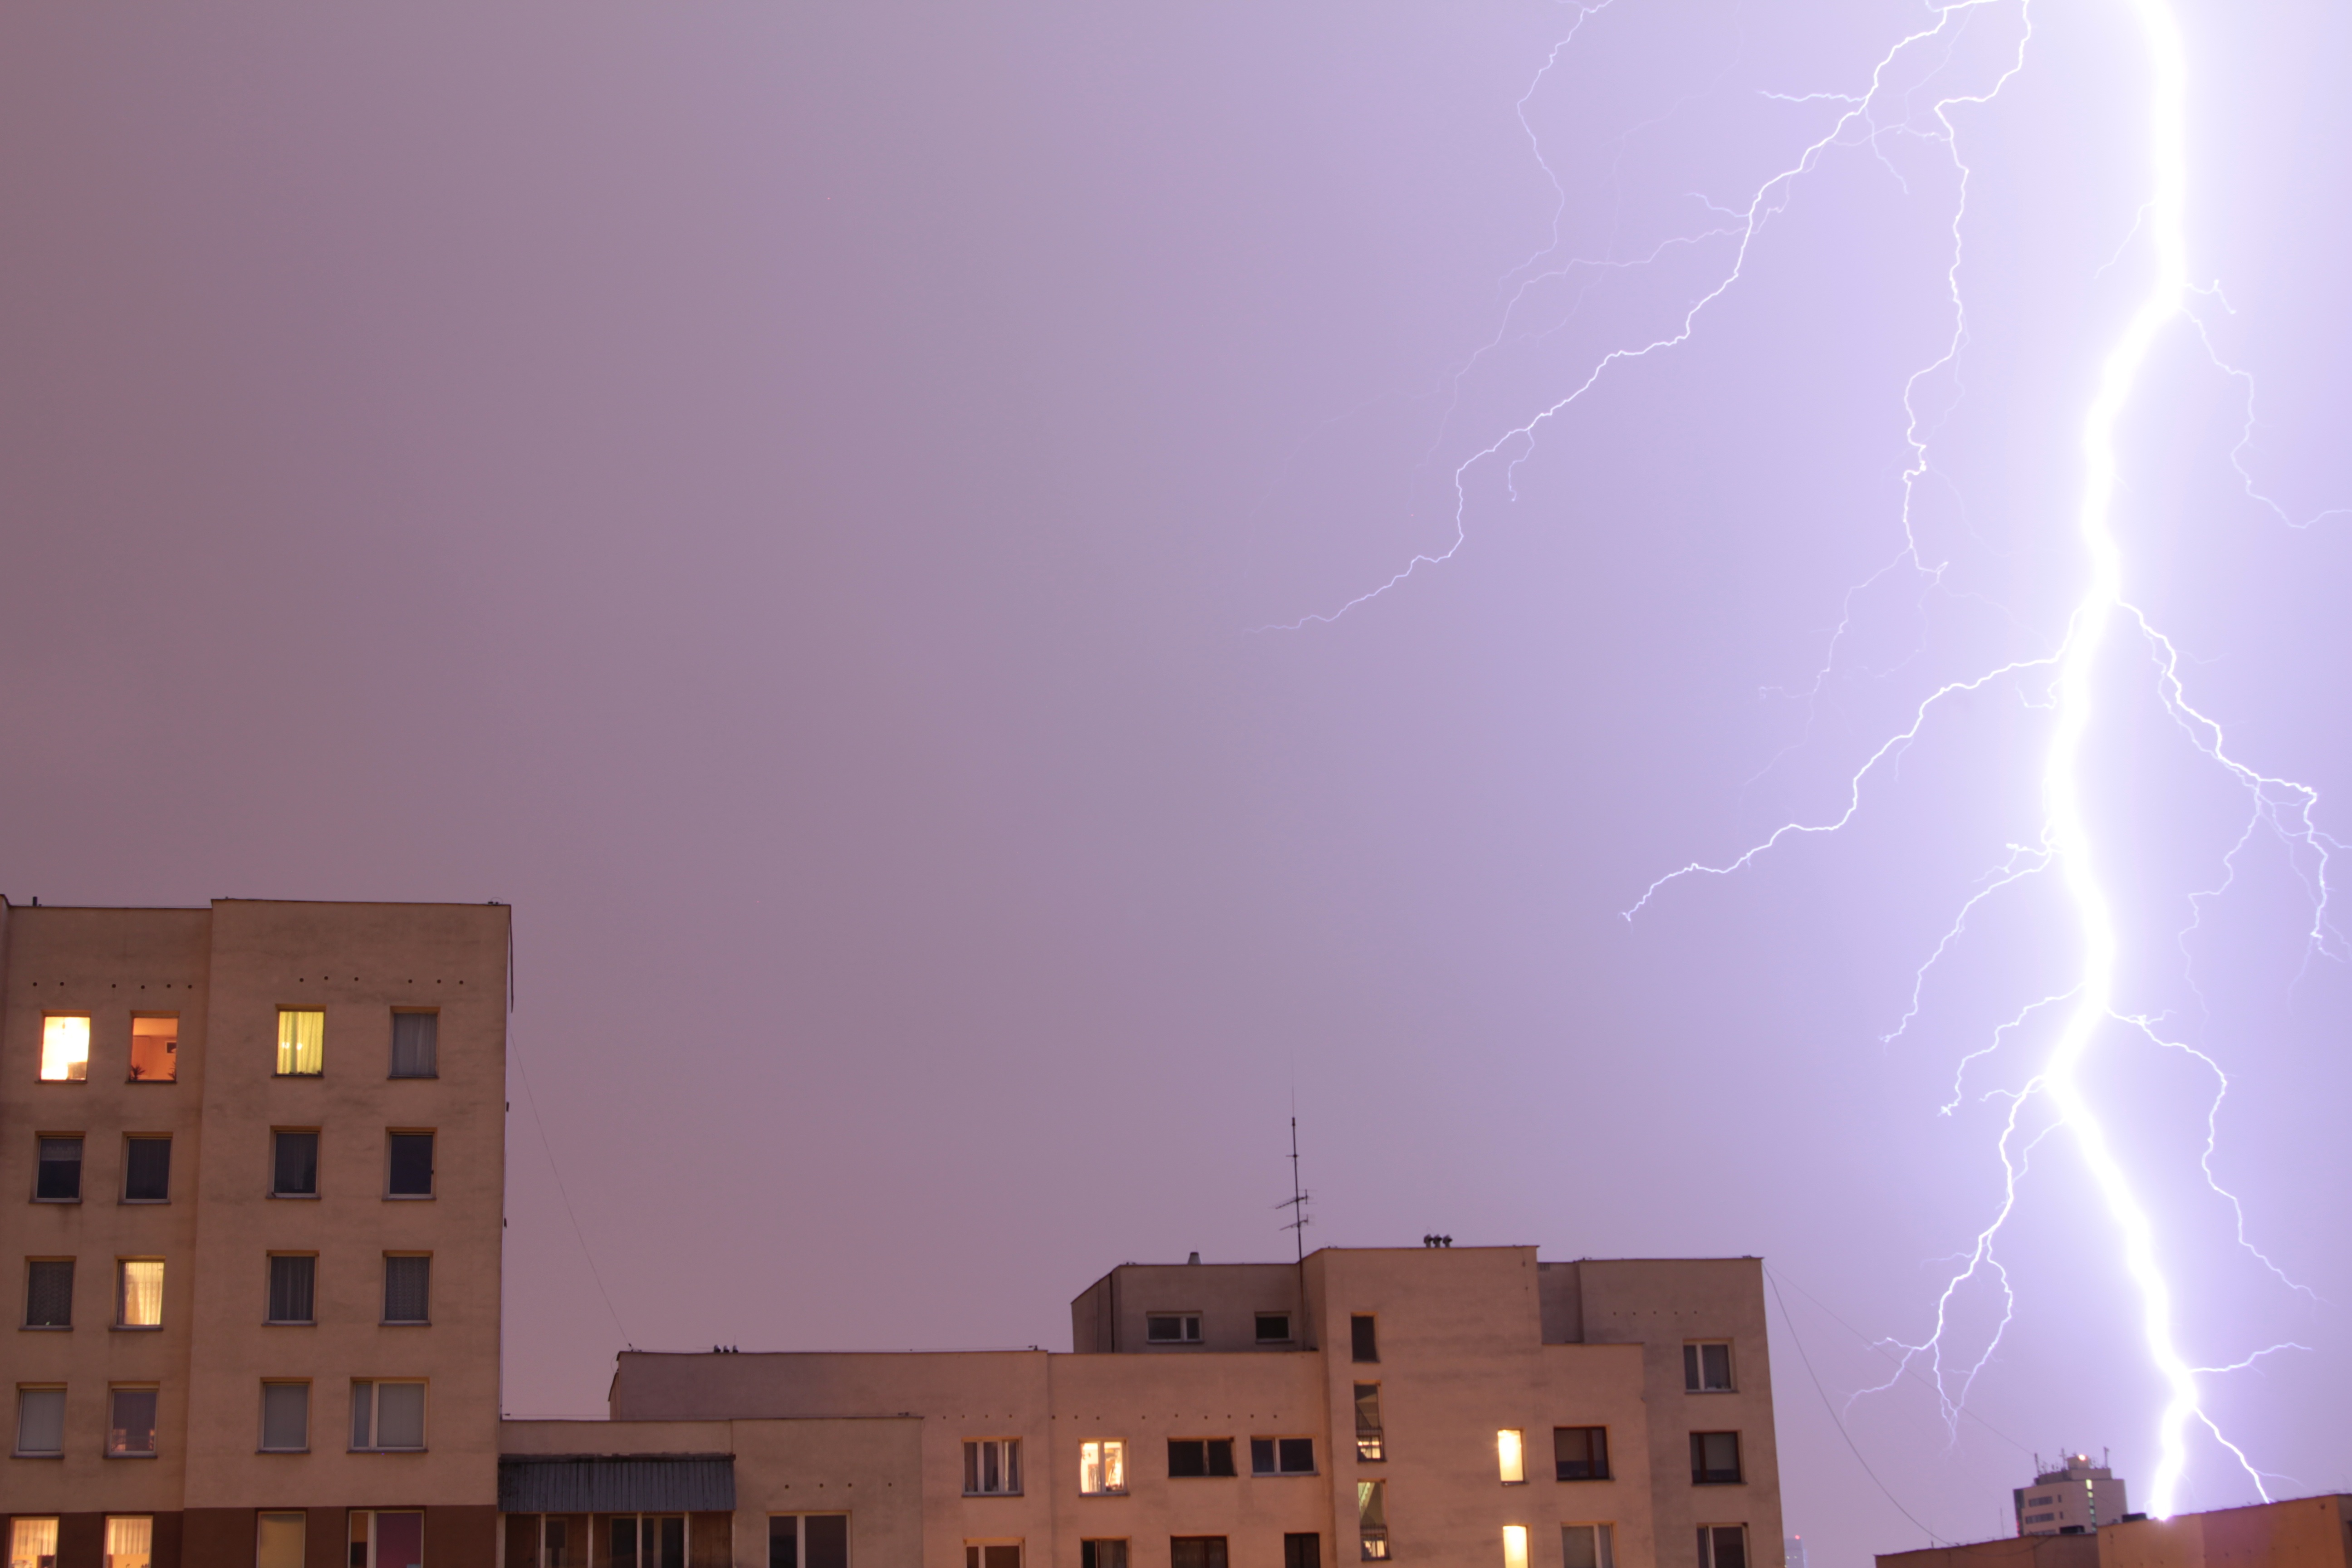
sky, night, city, weather, storm, lightning, thunder, thunderstorm